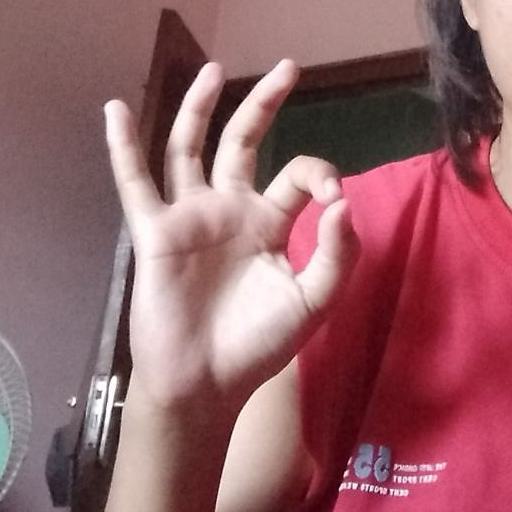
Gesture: ok